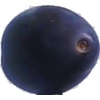
Label: Plum 3